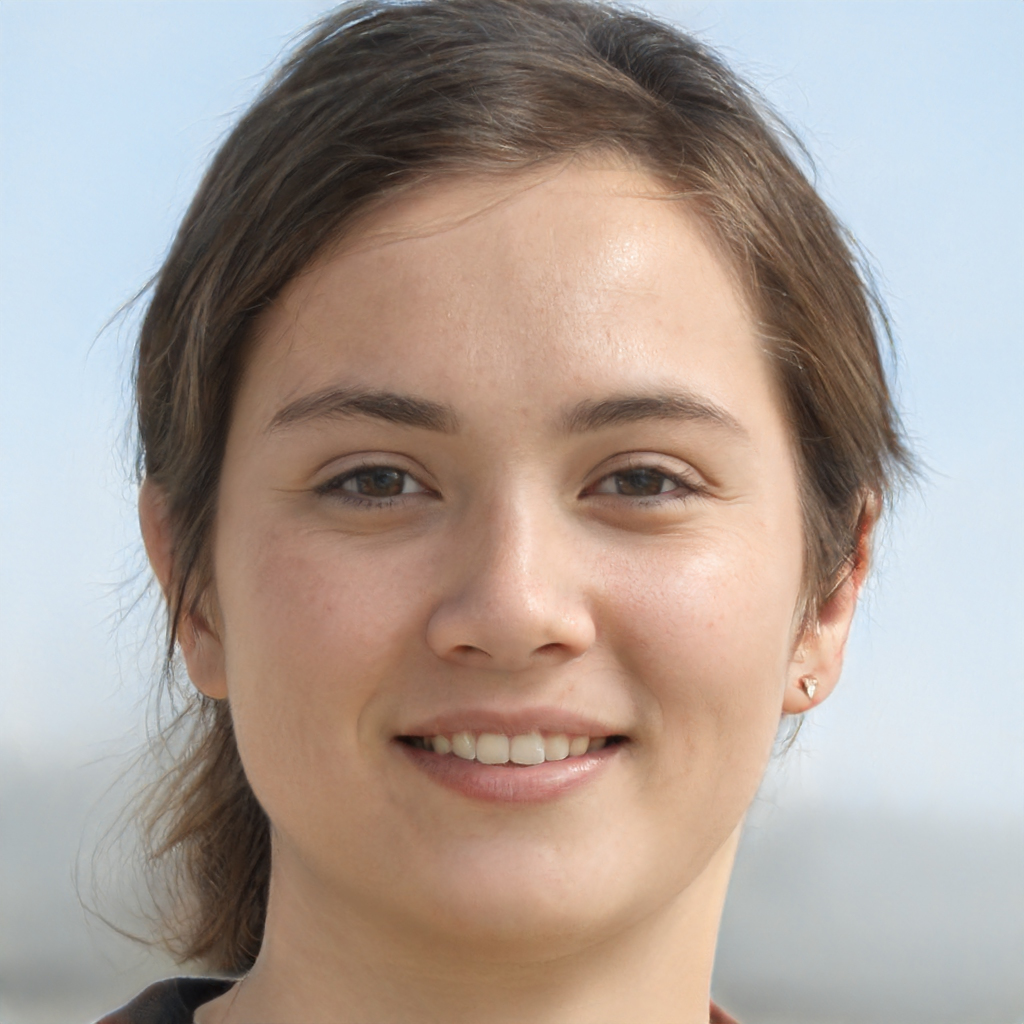
Portrait style: Real Portrait